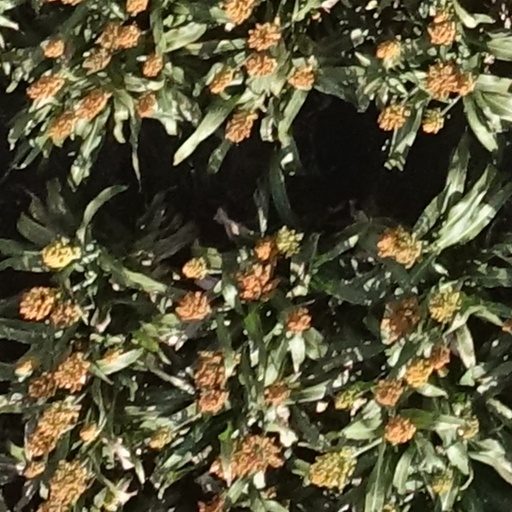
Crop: sorghum